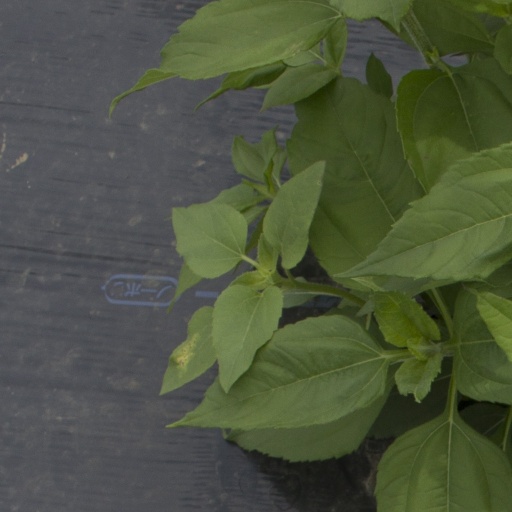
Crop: Jerusalem artichoke